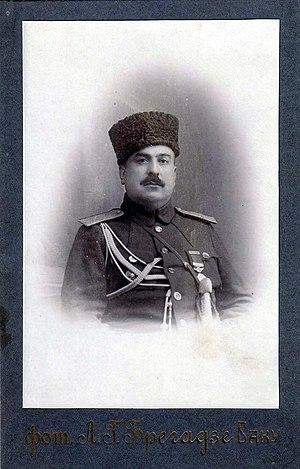
Habib bey Salimov est un général de brigade, premier chef du quartier général de l'armée de la République démocratique d'Azerbaïdjan, parfois nommé « héros de la Guerre d'Askeran ».